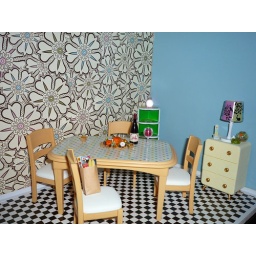
the dresser with lamp isn't staying in the kitchen. I want to get a kitchen cabinet for this wall.